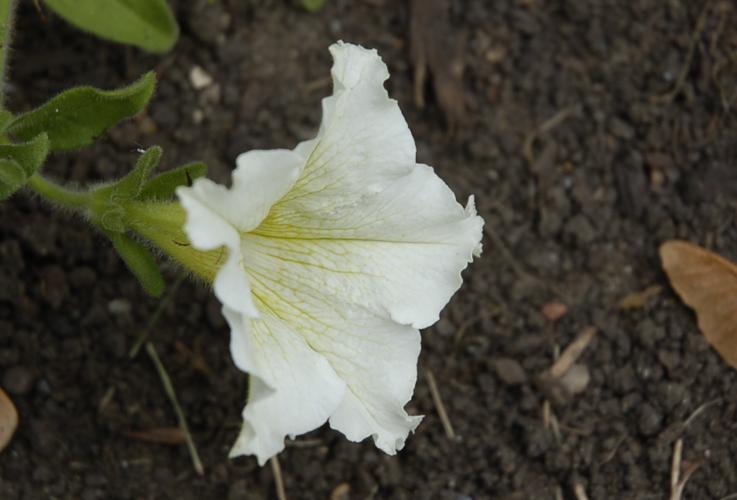
Label: petunia